Guido Luca Ferrero

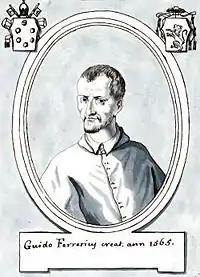
Guido Luca Ferrero

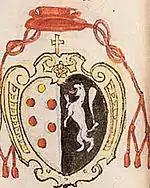
Coat of arms of Cardinal Guido Luca Ferrero

Guido Luca Ferrero (18 May 1537 – 16 May 1585) was an Italian Roman Catholic bishop and cardinal.